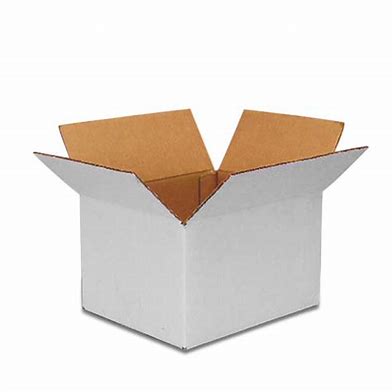
Label: cardboard